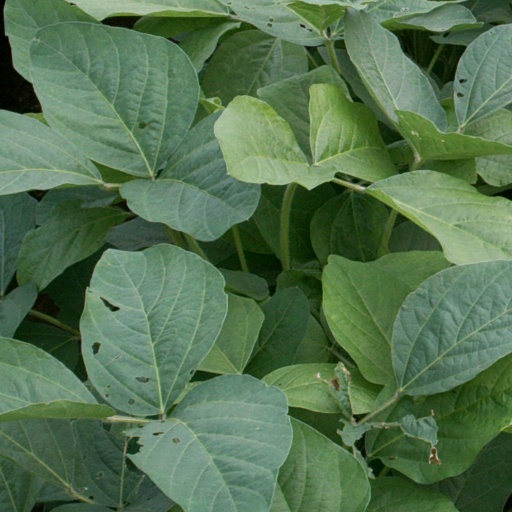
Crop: soybean